David Marshall (Singaporean politician)

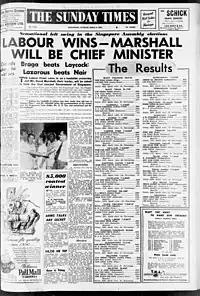
"The Sunday Times" reporting on the LF's victory on 3 April 1955, with Marshall slated to serve as the Chief Minister.

Marshall would travel overseas again before returning in 1930, during the Great Depression. He had unsuccessfully held down a job as a textile representative before joining N. V. Straits Java Trading Company, where he liquidated departments of the company. Following a salary cut due to the Depression, Marshall left N. V. Straits and worked as a salesman for Sternberg and Company. At Sternberg, he was an assistant for their passenger department and made , additionally holding French classes at YMCA for some extra money; Marshall wanted to pursue an overseas education. After making enough money, Marshall decided to study law in London, attending the University of London in September 1934; he had originally wanted to study medicine, but it was costly and would have been a six-year course. To get his law degree and join the Bar at the same time, Marshall decided to register himself with Middle Temple and take his Bachelor of Laws at the University of London externally.